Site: brandenburg
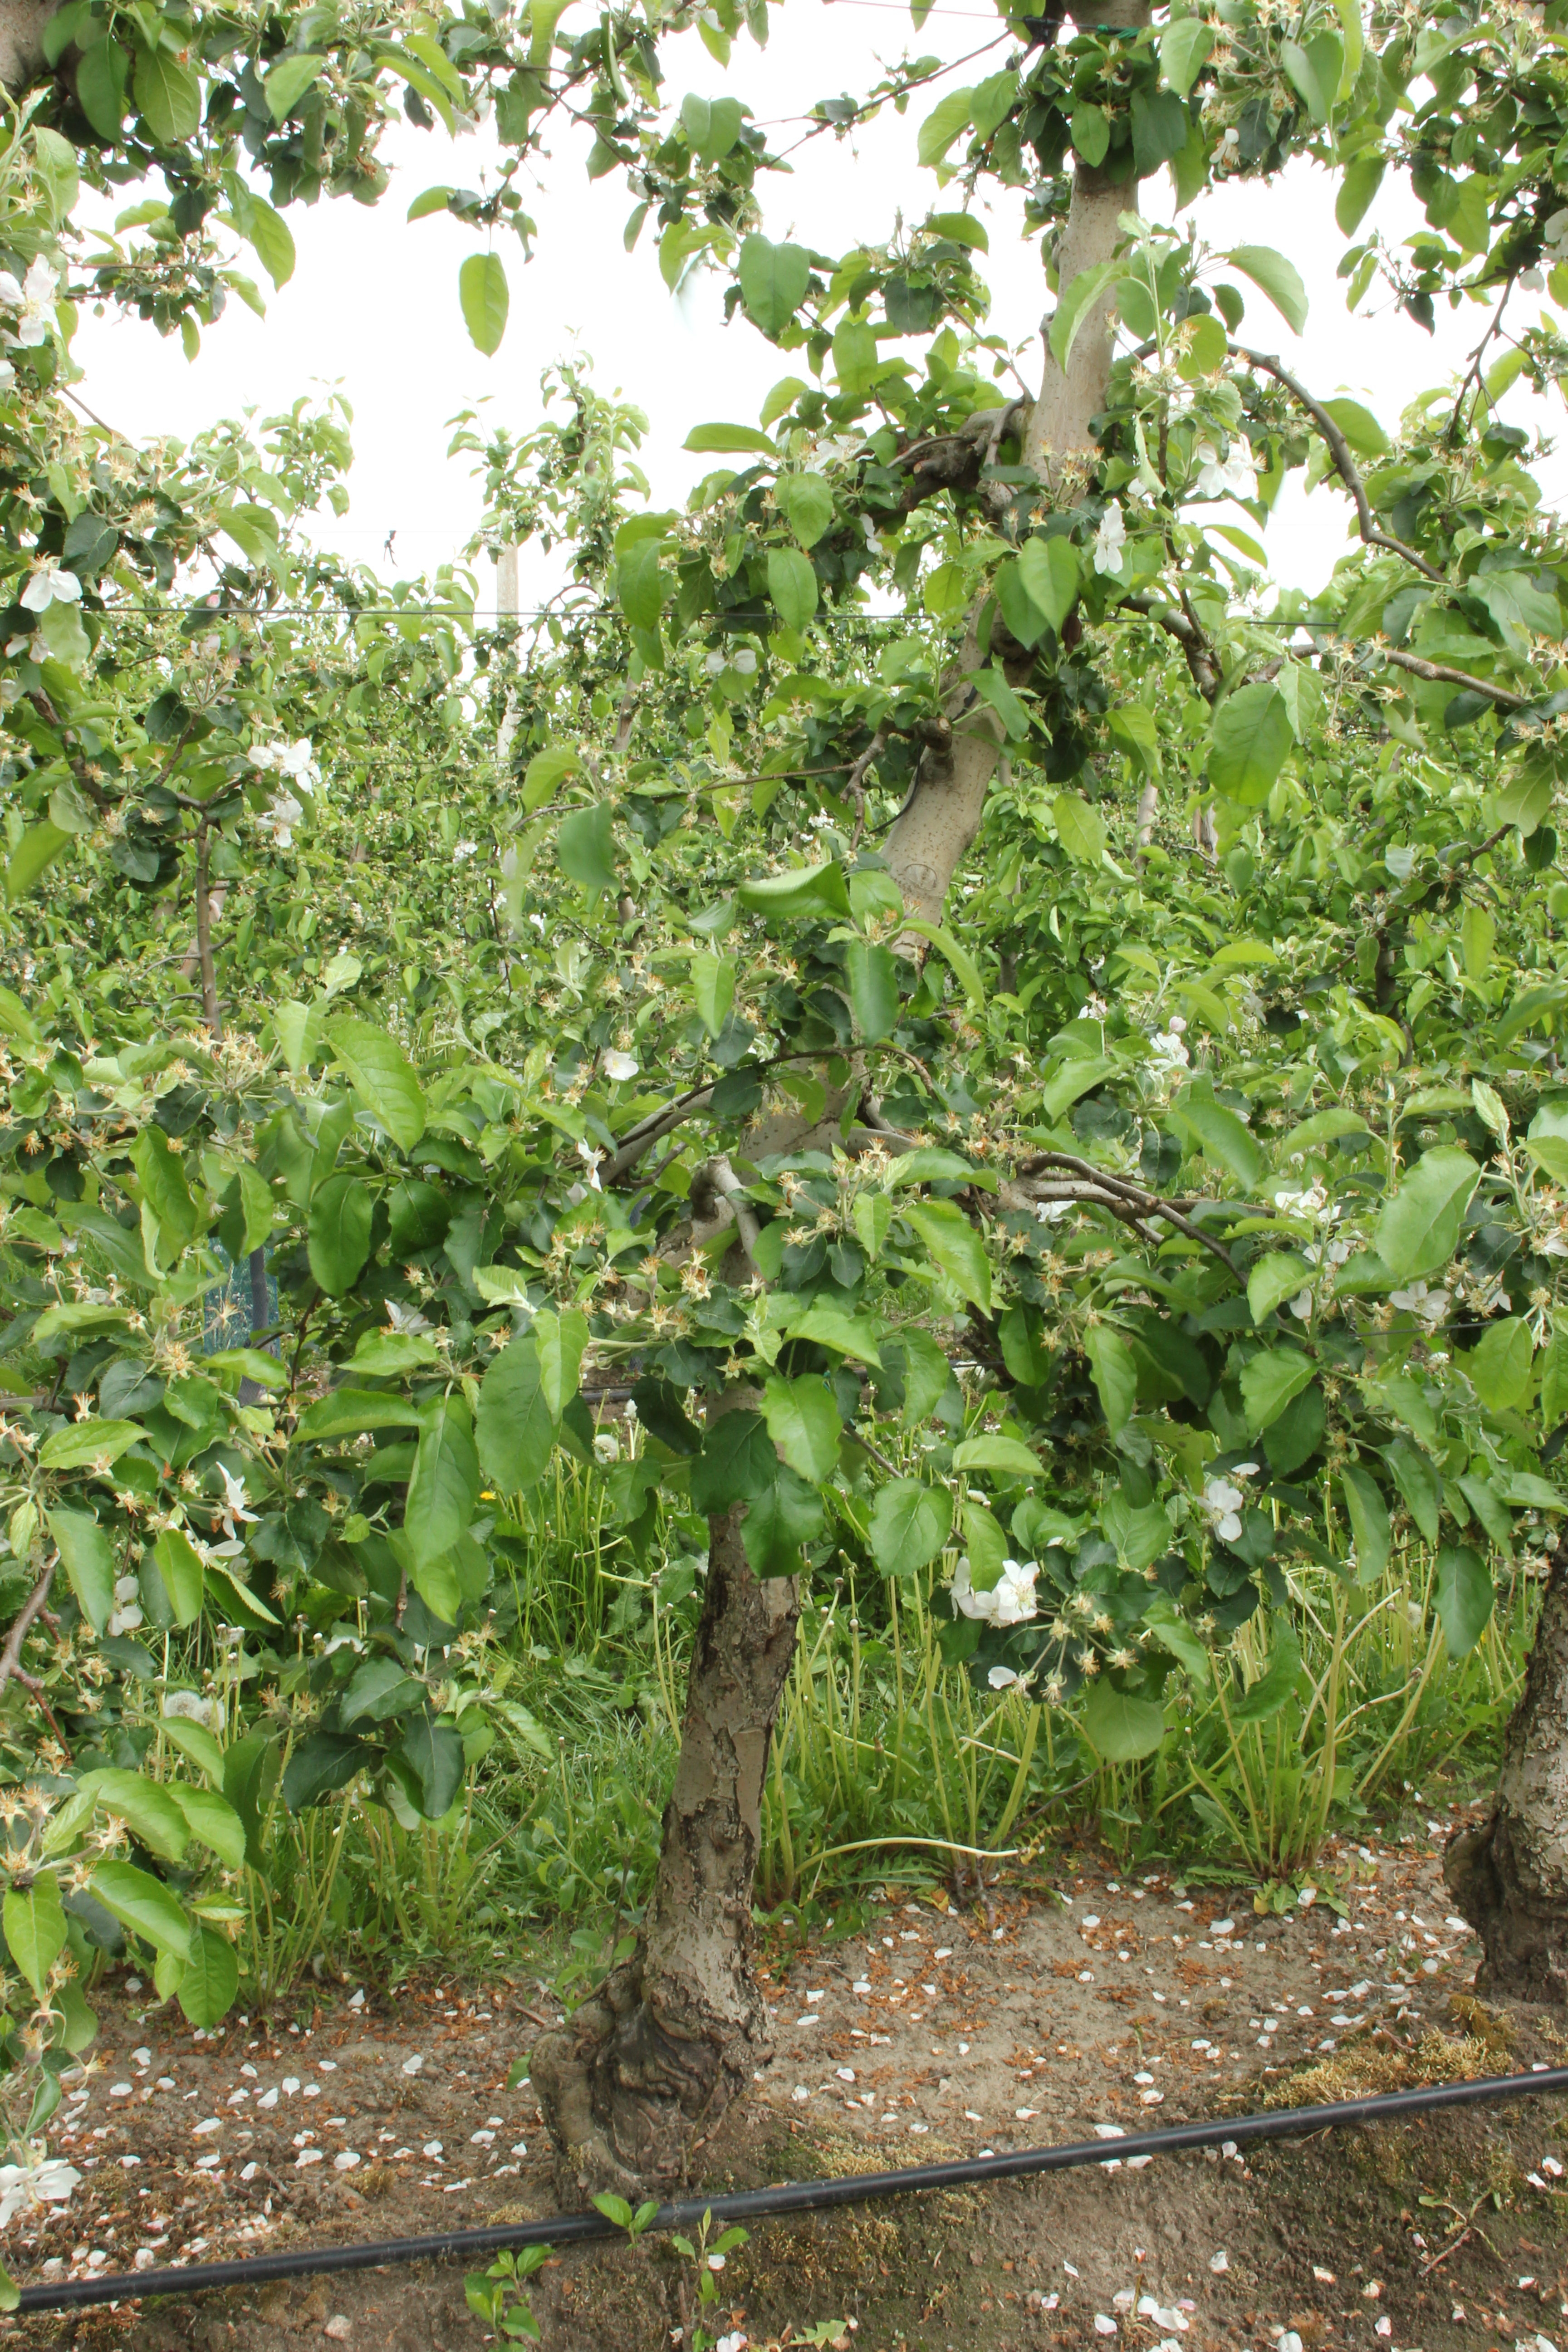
Growth stage (BBCH 67): Flowering